Disaster Relief Act of 1974

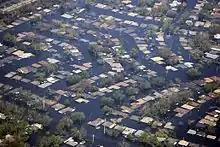
Flooding post Hurricane Katrina

In November 1988, the United States Congress amended the Act and renamed it the Stafford Disaster Relief and Emergency Assistance Act (Public Law 100-707).